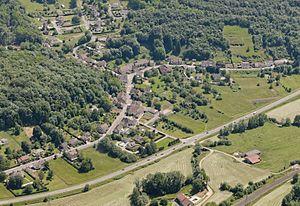
Comberjon (Haute-Saône)
Comberjon est une commune française située dans le département de la Haute-Saône en région Bourgogne-Franche-Comté.